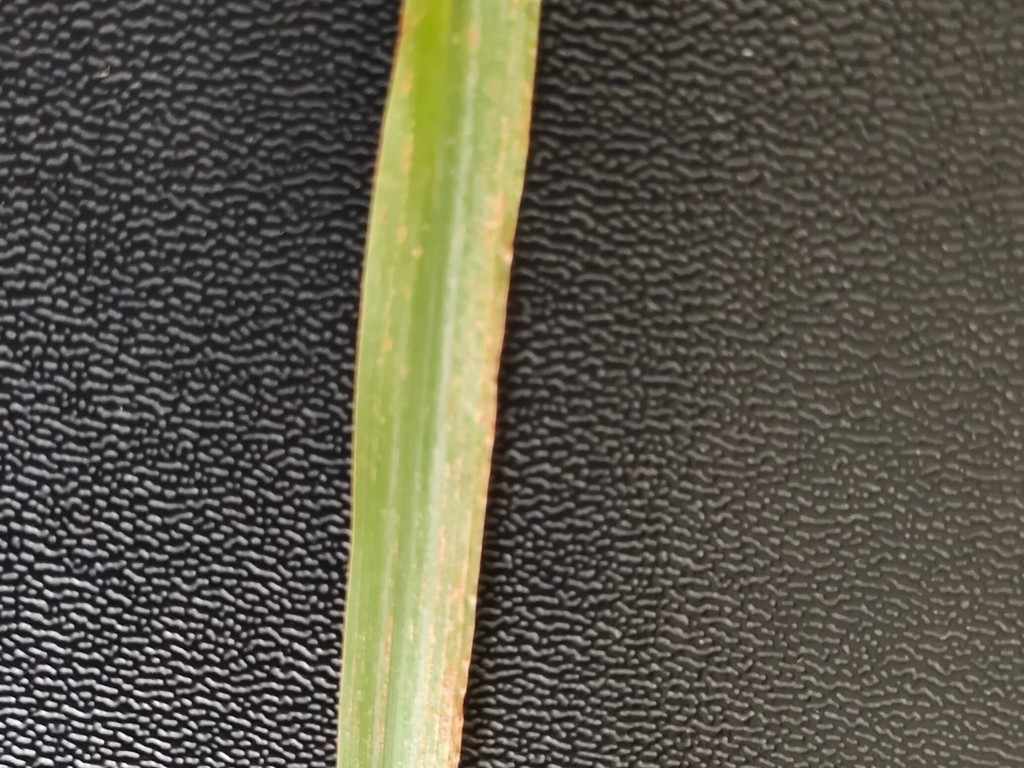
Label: Unhealthy